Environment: real
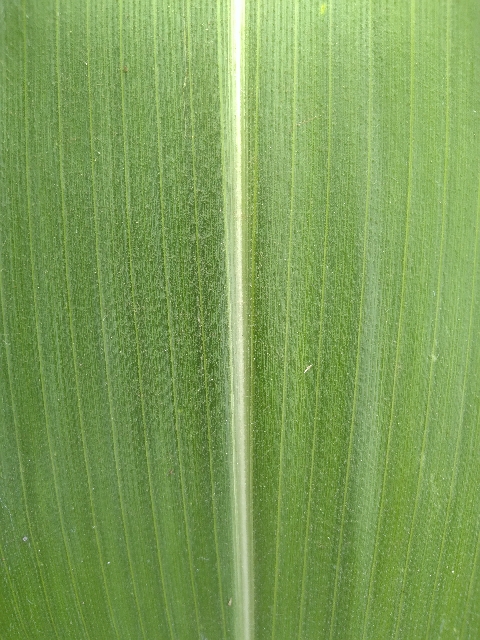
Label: healthy